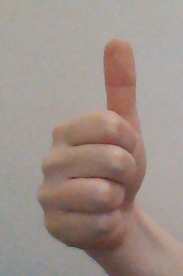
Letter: aleff